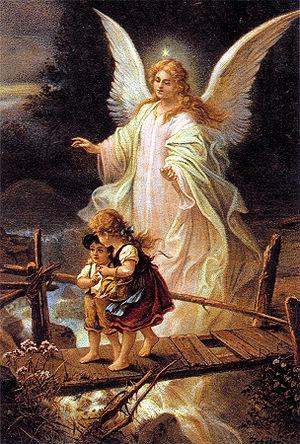
L'Ange de Dieu est une prière chrétienne de tradition catholique adressée à l'ange gardien.
Un ange gardien est une forme d'esprit tutélaire dans la tradition du catholicisme mais son existence ne fait pas partie des articles de foi.